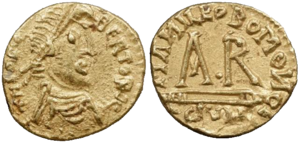
Tiers de sou de Théodebert II frappé à Clermont (595-612). BNF, monnaies, médailles et antiques. Avers
Thibert II ou Théodebert, né en 585, mort probablement en 612, est un prince mérovingien, roi d'Austrasie de 595 à 612. Sa capitale est la ville de Metz.
La liste des monarques de France réunit les rois et les empereurs qui ont régné sur la France, au travers des différentes constructions politiques, territoriales et dynastiques qui se succédèrent. Parmi les différents moments de cette royauté française, on distingue l'époque des royaumes francs au haut Moyen Âge, le royaume de France en tant que tel jusqu'à la Révolution française, puis le Premier Empire, la Restauration, la monarchie de Juillet et enfin le Second Empire. Le dernier monarque ayant régné en France est l'empereur Napoléon III, déchu officiellement le 1ᵉʳ mars 1871, après la défaite de Sedan. Jusqu'alors, la France avait toujours été une monarchie ou un empire, hormis durant deux périodes : la Première République, du 22 septembre 1792 au 18 mai 1804, et la Deuxième République, du 24 février 1848 au 2 décembre 1852.